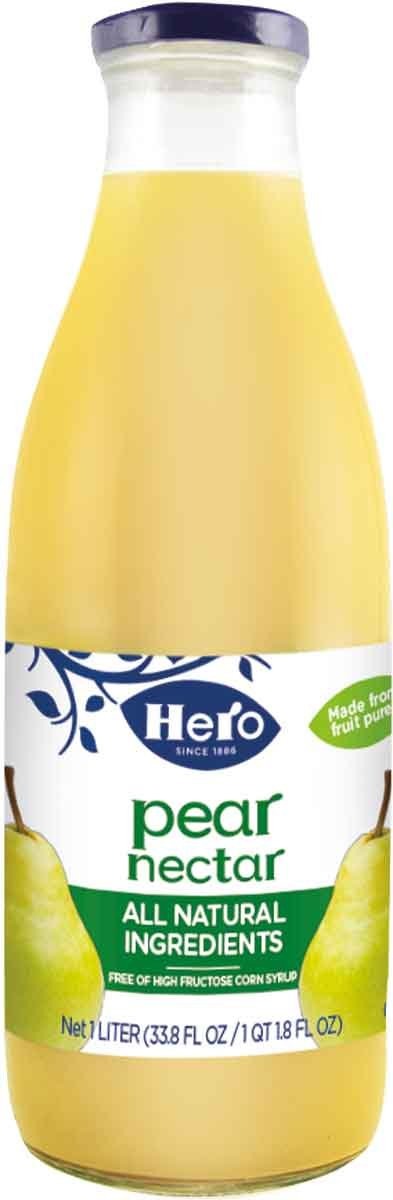
Item Name: Hero Pear Nectar, 33.8 Ounce (Pack of 6)
Bullet Point 1: All natural, not from concentrate
Bullet Point 2: Contains no artificial colors, flavors, or sweeteners
Bullet Point 3: Free of high fructose corn syrup
Bullet Point 4: Hero hand selects only the finest fruits for this delicious fruit beverage
Bullet Point 5: The ultimate addition to any breakfast buffet, dining room, smoothie bar, cocktail bar, or club
Value: 202.8
Unit: ounce

Price: 36.49